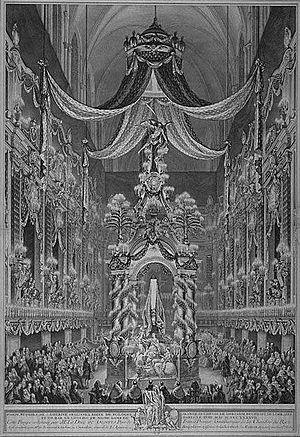
Pompe Funèbre de Catherine Opalinska, reine de Pologne, Grande duchesse de Lituanie, duchesse de Lorraine, dans la cathédrale Notre-Dame de Paris.
Castrum doloris est le nom donné aux structures et décorations qui abritent ou accompagnent le catafalque ou la bière d'un défunt de haut rang. Un Castrum doloris peut comporter un baldaquin élaboré, des cierges, des fleurs, des armoiries. Par métonymie, le Castrum doloris désigne le catafalque même.
Katarzyna Opalińska, née le 13 octobre 1680 à Poznań et morte le 19 mars 1747 à Lunéville est une reine de Pologne et duchesse de Lorraine, fille de l'aristocrat polonais Jan Karol Opaliński armoiries Łodzia, castellan de Grande-Pologne, et de Zofia Anna Czarnkowska.